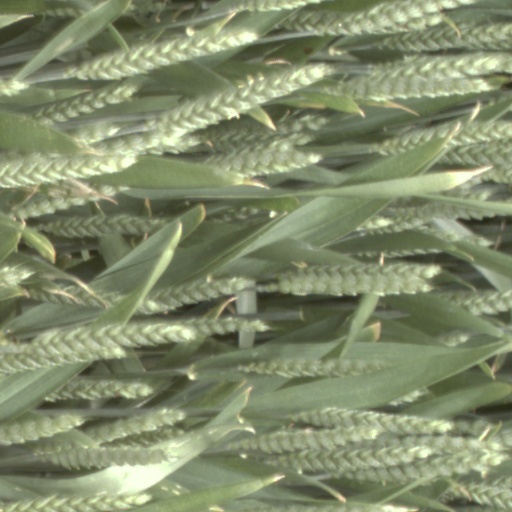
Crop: wheat